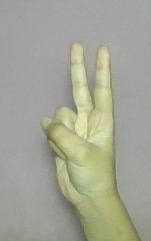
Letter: taa